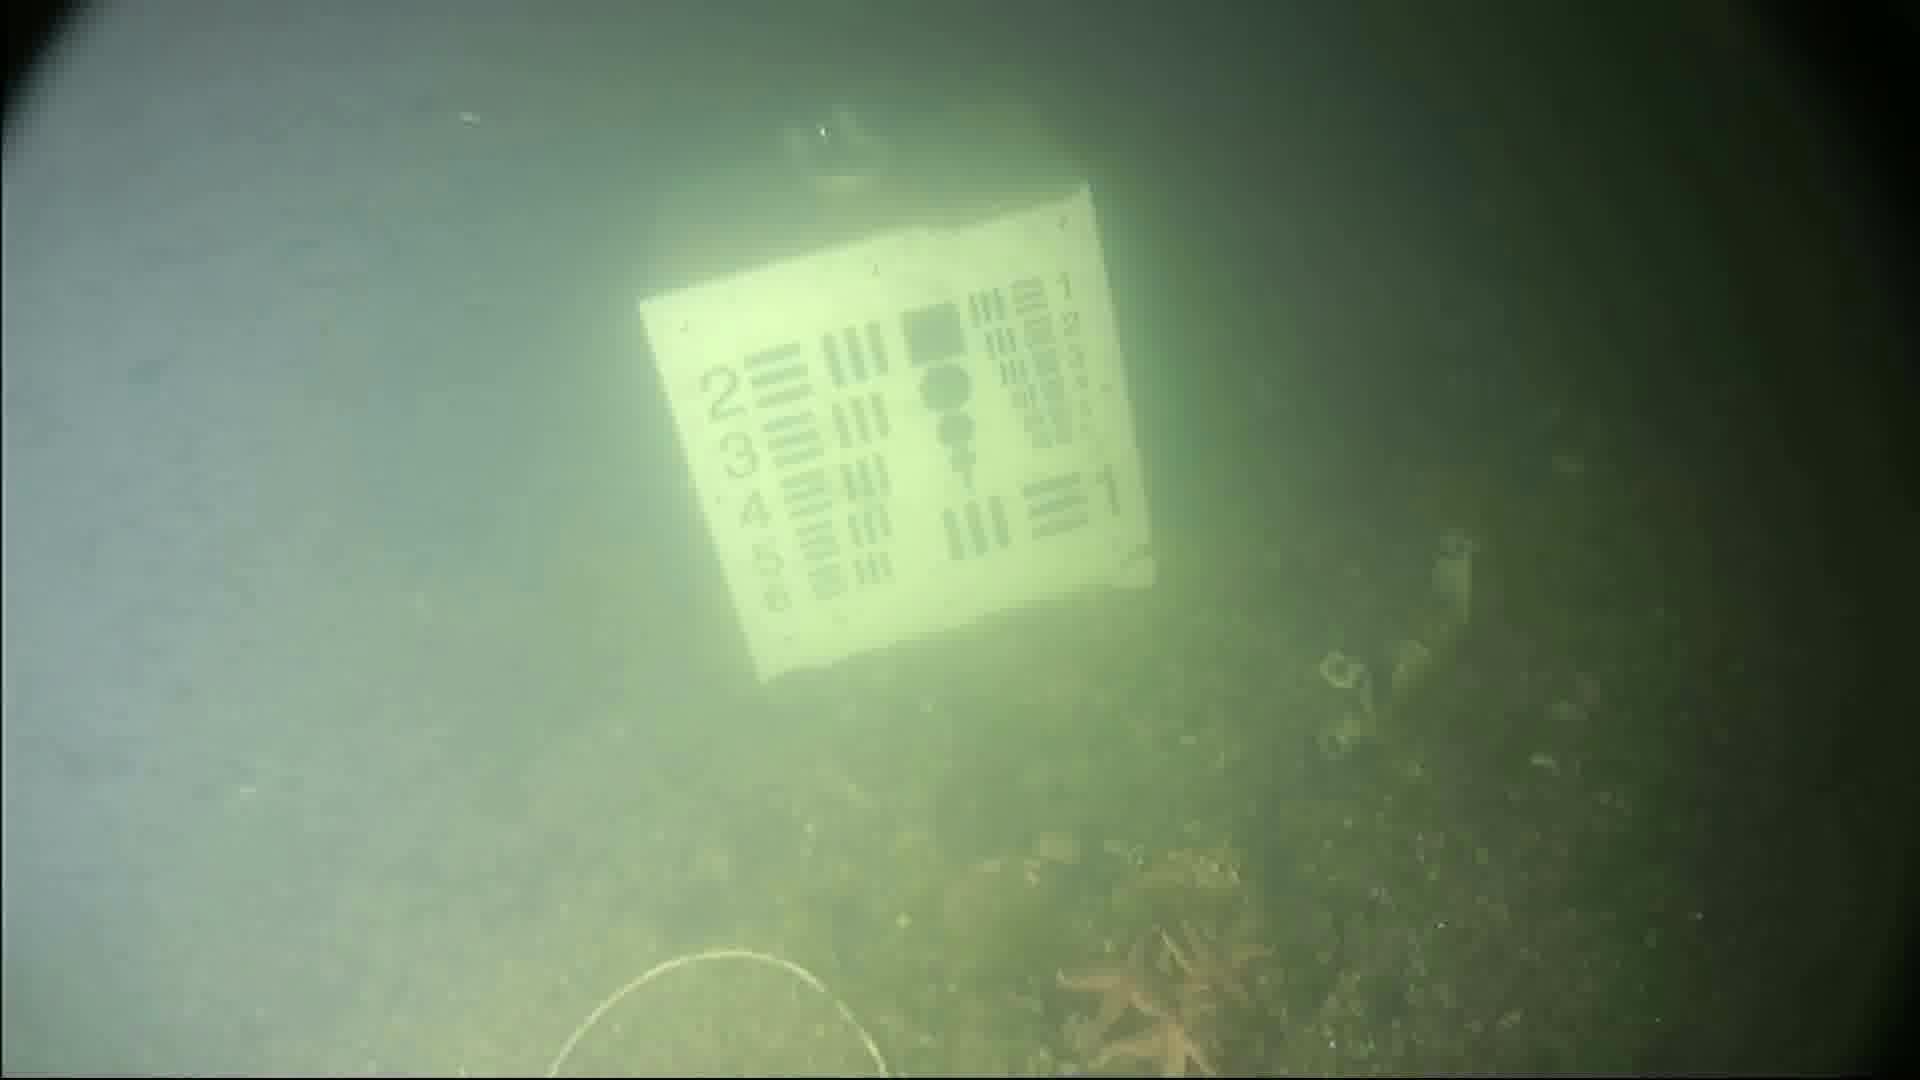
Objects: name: starfish
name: crab